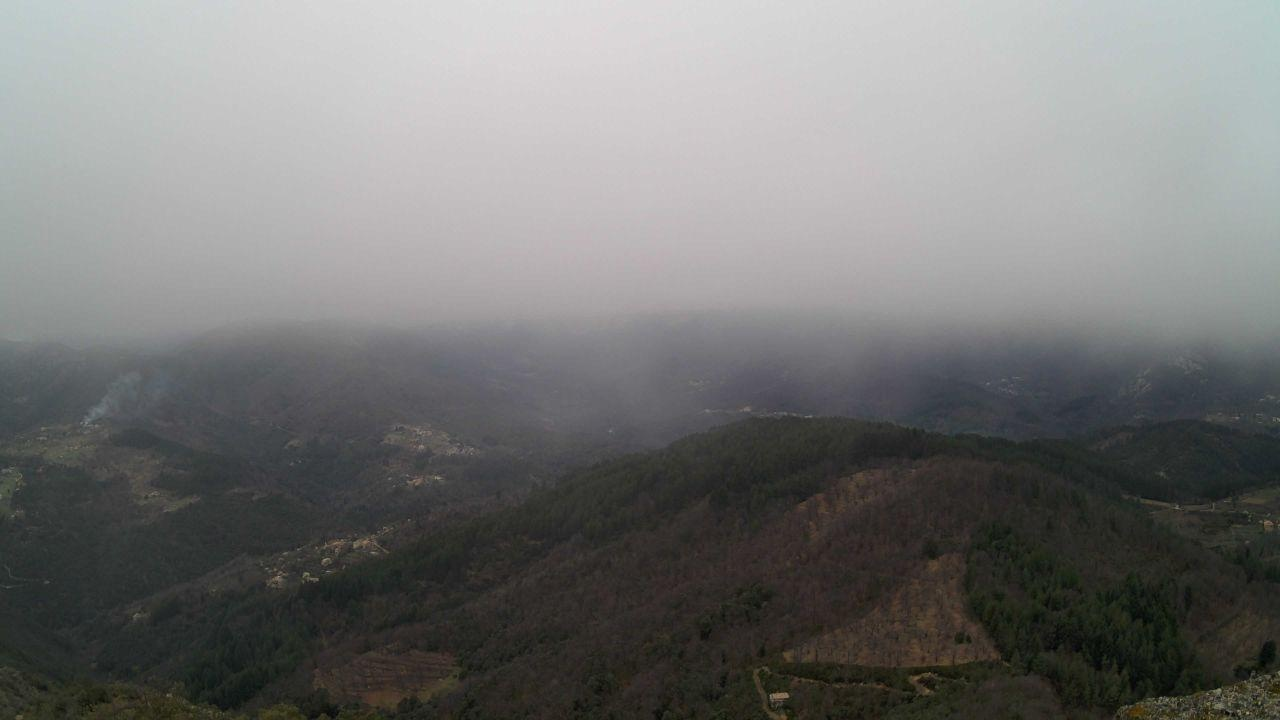
Fire: no
Smoke: yes